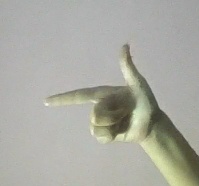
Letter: yaa